Question: Please indicate a possible affordance area of knife that can be used for holding
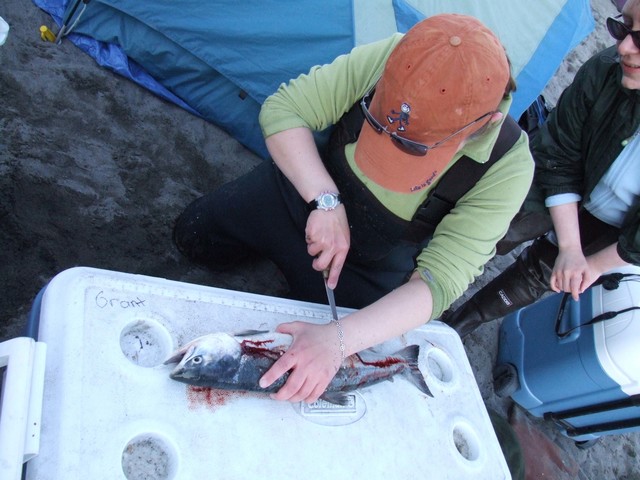
Answer: [317.036, 227.951, 333.977, 277.833]